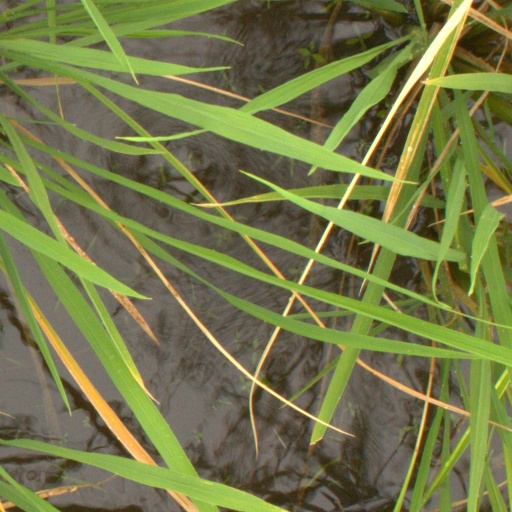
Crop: rice